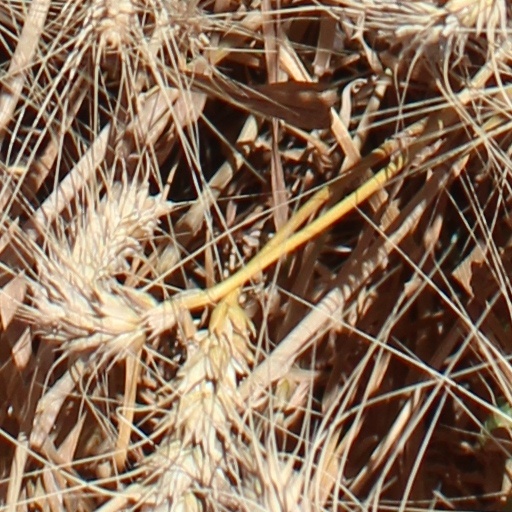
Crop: wheat